Improvised firearm

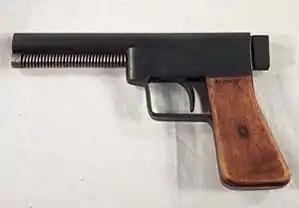
A homemade pistol, confiscated by the Swedish Police. Given to the Museum of Vänersborg in 1985

Improvised firearms (sometimes called zip guns, pipe guns, or slam guns) are firearms manufactured by an entity other than a registered firearms manufacturer or a gunsmith. Improvised firearms are typically constructed by adapting existing materials to the purpose. They range in quality, from crude weapons that are as much a danger to the user as the target, to high-quality arms produced by cottage industries using salvaged and repurposed materials.